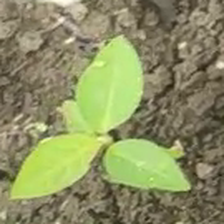
Weed species: Moti_dudhi(Euphorbia_geneculata_L)